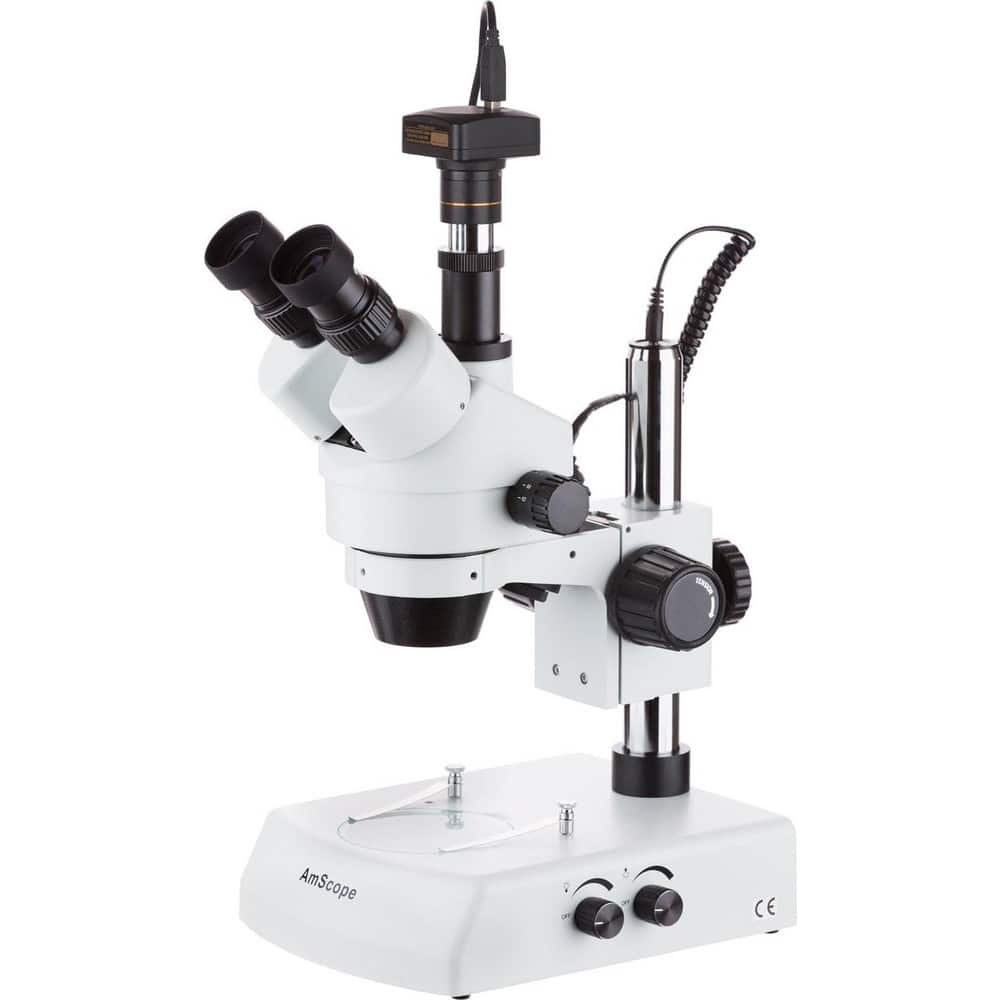
Microscopes; Microscope Type: Stereo; Eyepiece Type: Trinocular; Image Direction: Upright; Eyepiece Magnification: 10x; Maximum Magnification: 7x
Item #: 13606546 Brand: AmScope Model #: SM-2T-10M Product Specifications Microscope Type Stereo Maximum Magnification 7x Image Direction Upright Field Number 45X Focal Distance Super Widefield Eyepiece Type Trinocular Focal Distance (Decimal Inch) Super Widefield Eyepiece Magnification 10x
Brand: AmScope
Category: Business & Industrial > Science & Laboratory > Laboratory Equipment > Microscopes